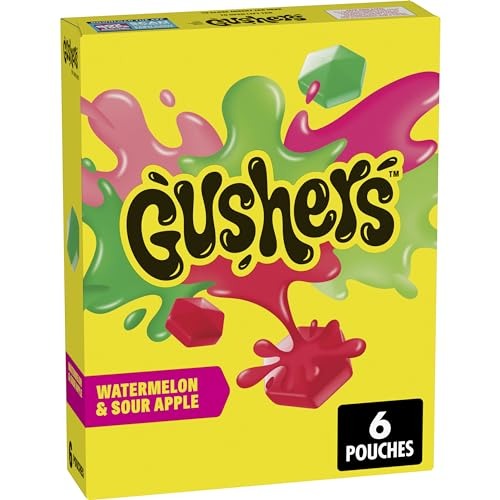
Item Name: Gushers Fruit Flavored Kids Snacks, Watermelon and Sour Apple Flavor, 6 Pouches, 4.8 oz
Bullet Point 1: GUSHING WITH YUMMINESS: These gummy snacks are a sweet and sour pairing of Watermelon and Sour Apple flavor - two mouthwatering tastes in one pouch; Bite into Gushers and the juicy center bursts with yummy liquid
Bullet Point 2: VITAMIN C: The fruity flavored, chewy snacks are a good source of vitamin C and made without gelatin
Bullet Point 3: GLUTEN FREE: Gushers gummy snacks are gluten free and a treat your whole family can enjoy
Bullet Point 4: ON THE GO SNACKS: Portable pouches are ideal for the pantry, school lunch box, team snacks, kids parties, and more
Bullet Point 5: CONTAINS: One 4.8 oz box of Gushers Fruit Flavored Snacks; 6 pouches total
Value: 4.8
Unit: Ounce

Price: 2.99